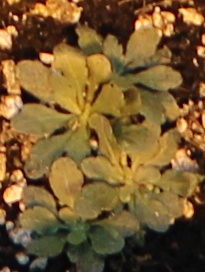
Label: Horseweed